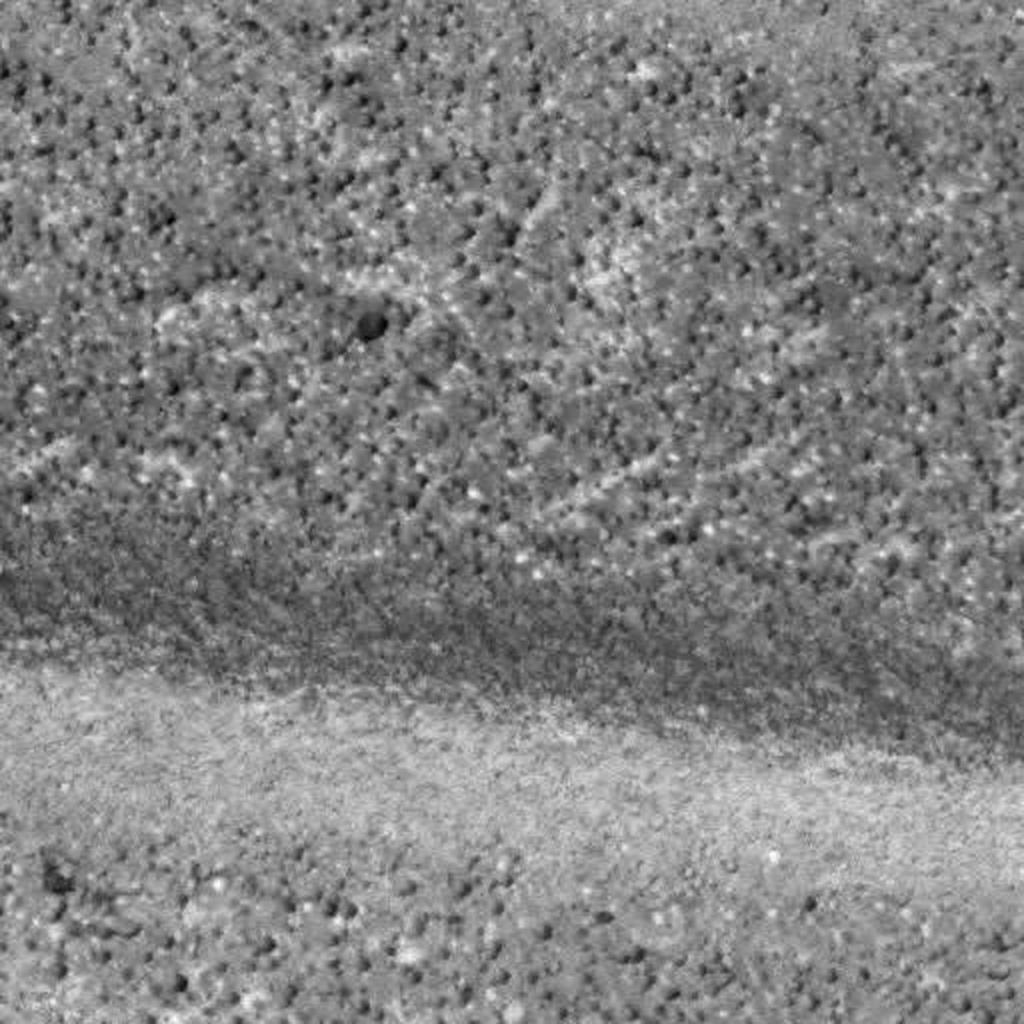
Surface features visible: Dunes/Ripples, Soil, Spherules, Nearby Surface